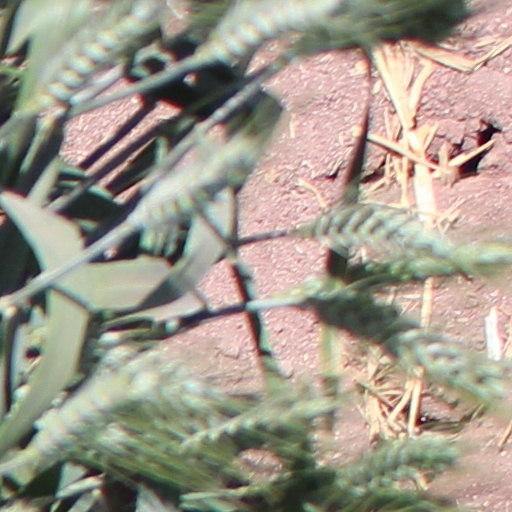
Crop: wheat